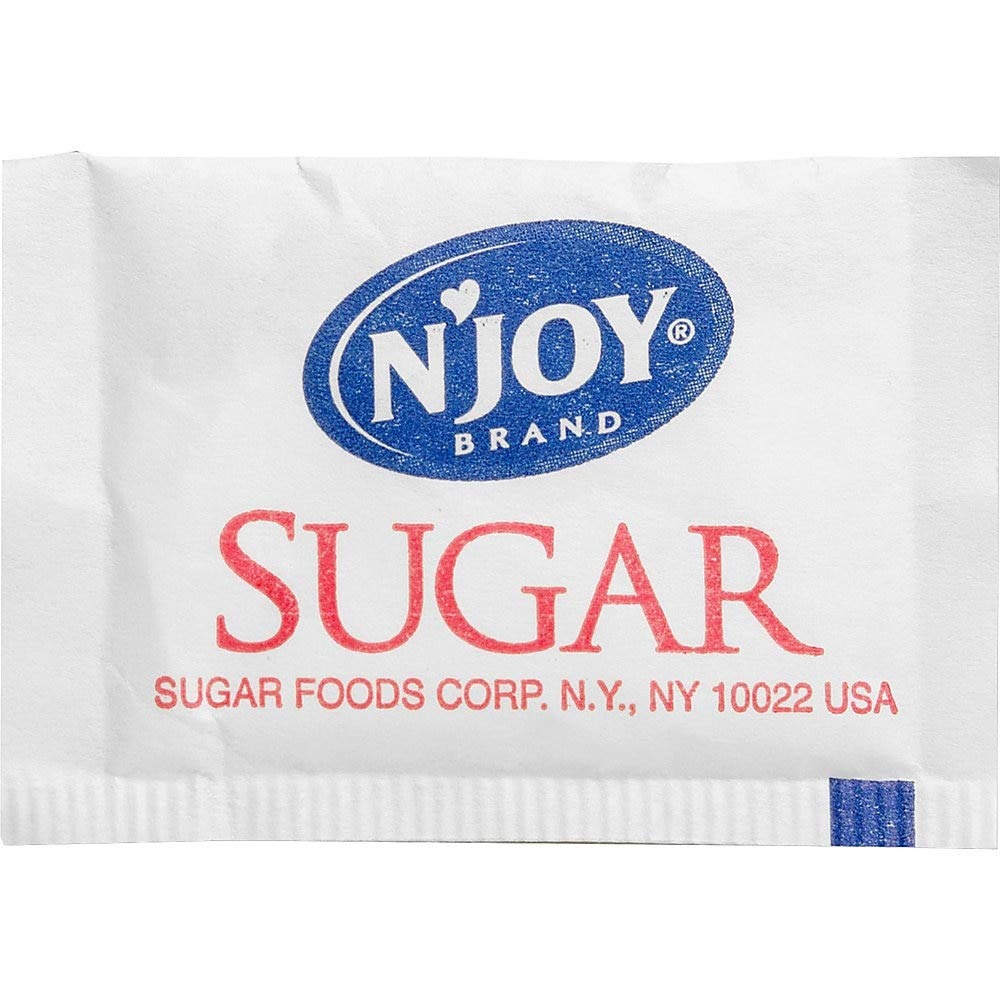
Item Name: Pure Cane Sugar Packets, 1/10 oz Packets
Bullet Point 1: Sold as 2000/BX.
Bullet Point 2: Pure sugar, nature's natural sweetener, is perfect for breakrooms. Sugar comes in convenient packets for your refreshment area or for on-the-go.
Product Description: SUG72101 Features: -Product Type: Sugar. -Sugar/Sweetener Quantity: 0.10 oz. -Sugar/Sweetener Type: Natural Sweetener. -Recycled: No. -Recycled Content: 0%. -Post-consumer-waste%: 0%. Product Type: -Condiments. Packs per Carton: -1-10. Country of Manufacture: -United States. Dimensions: Overall Product Weight: -14 lbs.
Value: 10.0
Unit: Ounce

Price: 52.22